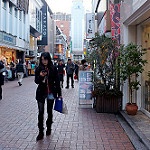
Scene: Outdoor